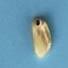
Maize quality: Bad